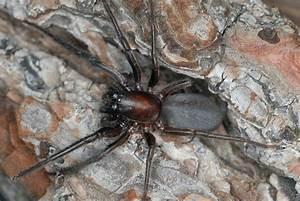
spider